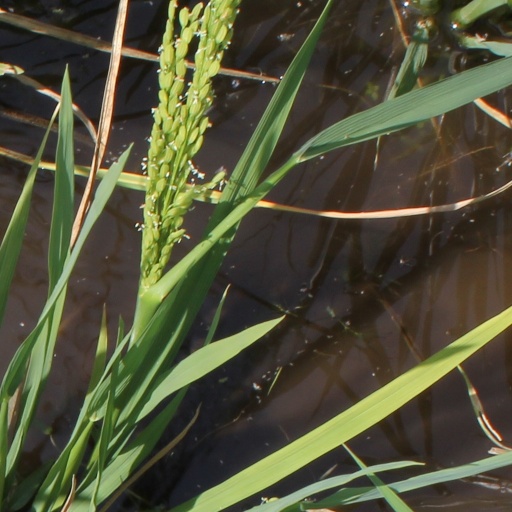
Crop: rice